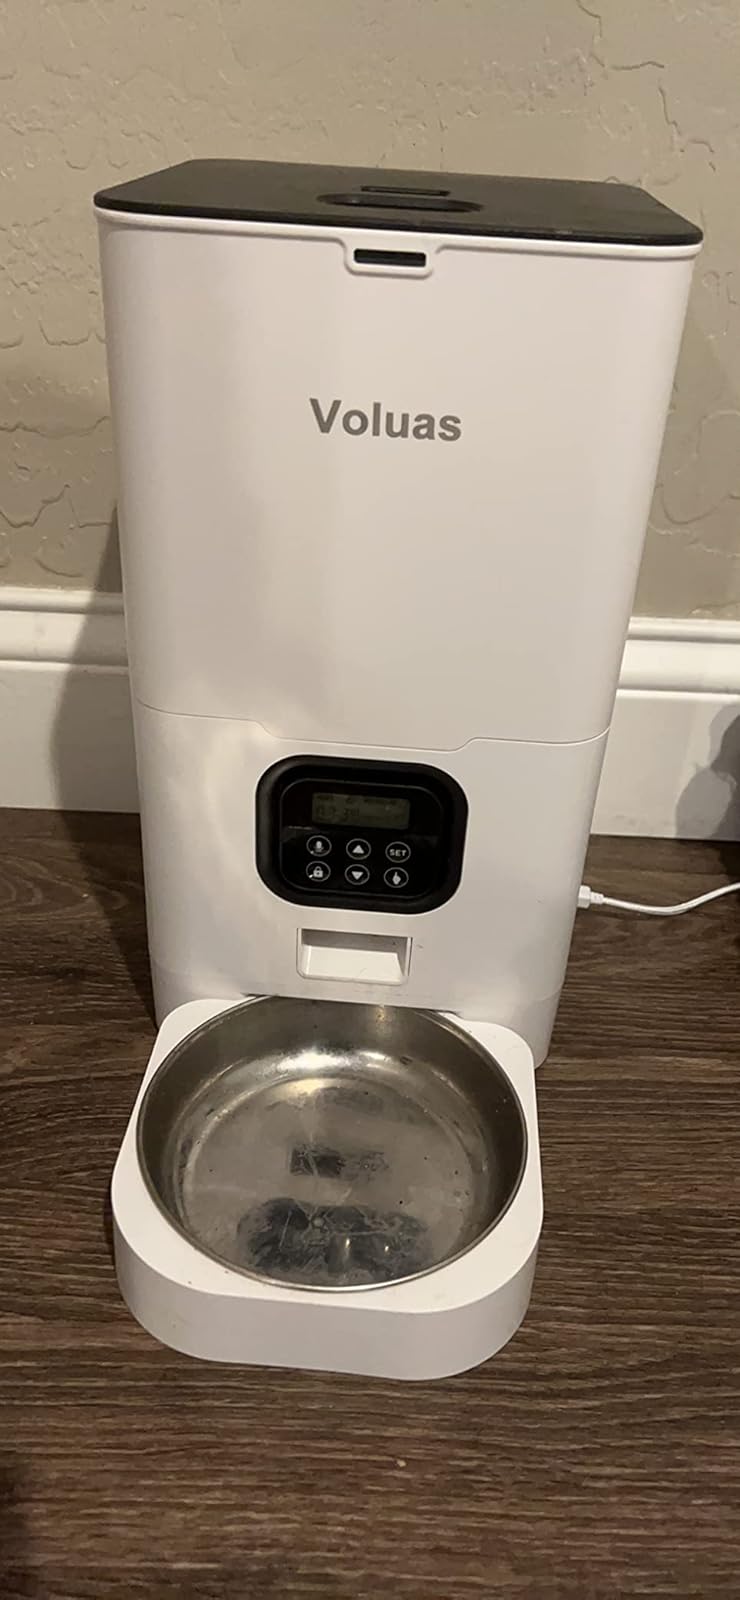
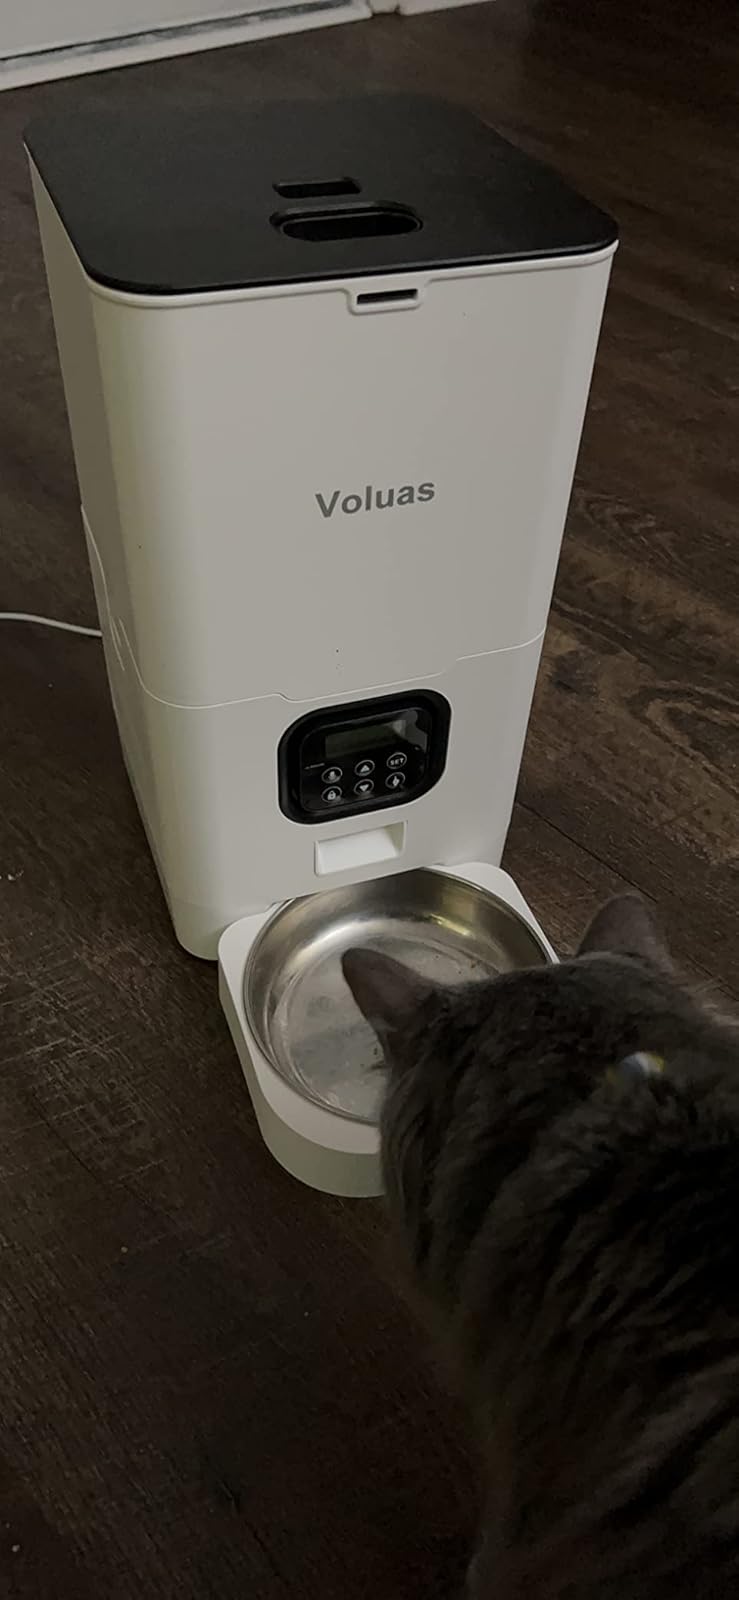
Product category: items_feeder
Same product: yes